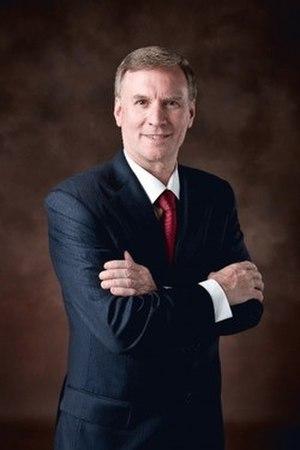
L'élection présidentielle américaine de 2008, prenant place le 4 novembre 2008, est la 56ᵉ élection présidentielle américaine à déterminer le président et le vice-président des États-Unis.
Charles O. « Chuck » Baldwin est un pasteur baptiste et homme politique américain, militant du Parti de la Constitution. Il réside à Pensacola.